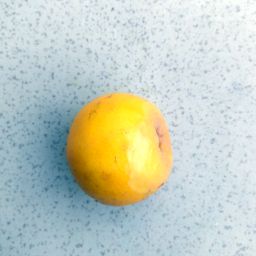
Fruit: Orange
Quality: Bad